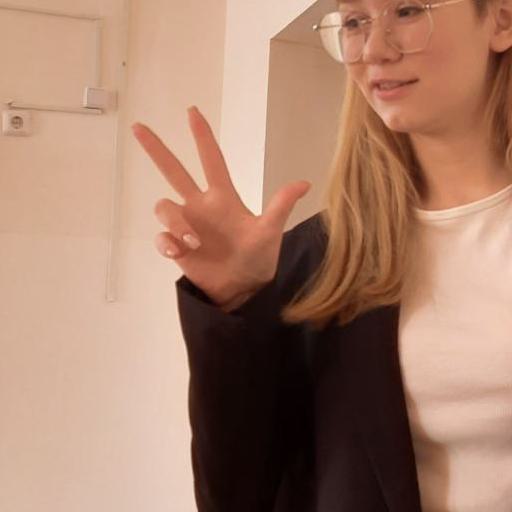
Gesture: three2